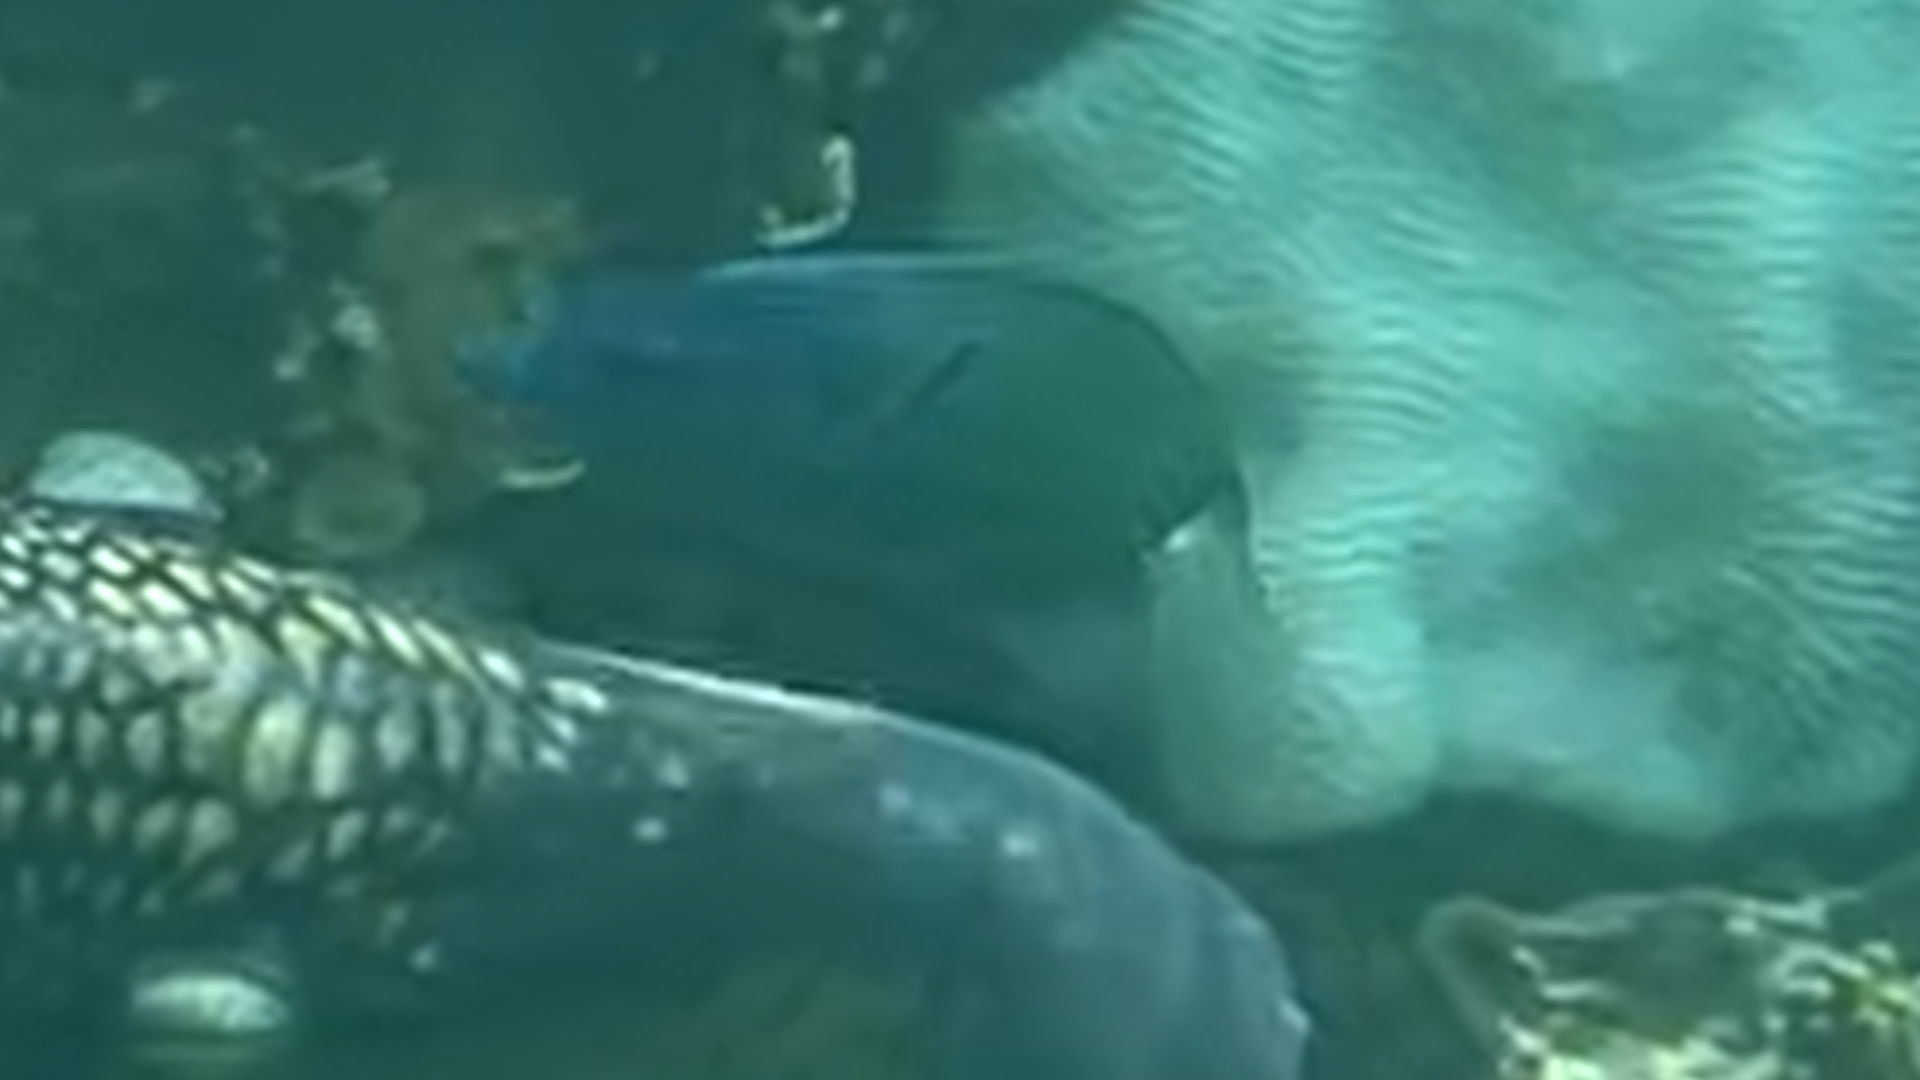
Thalassoma lunare (Moon Wrasse)